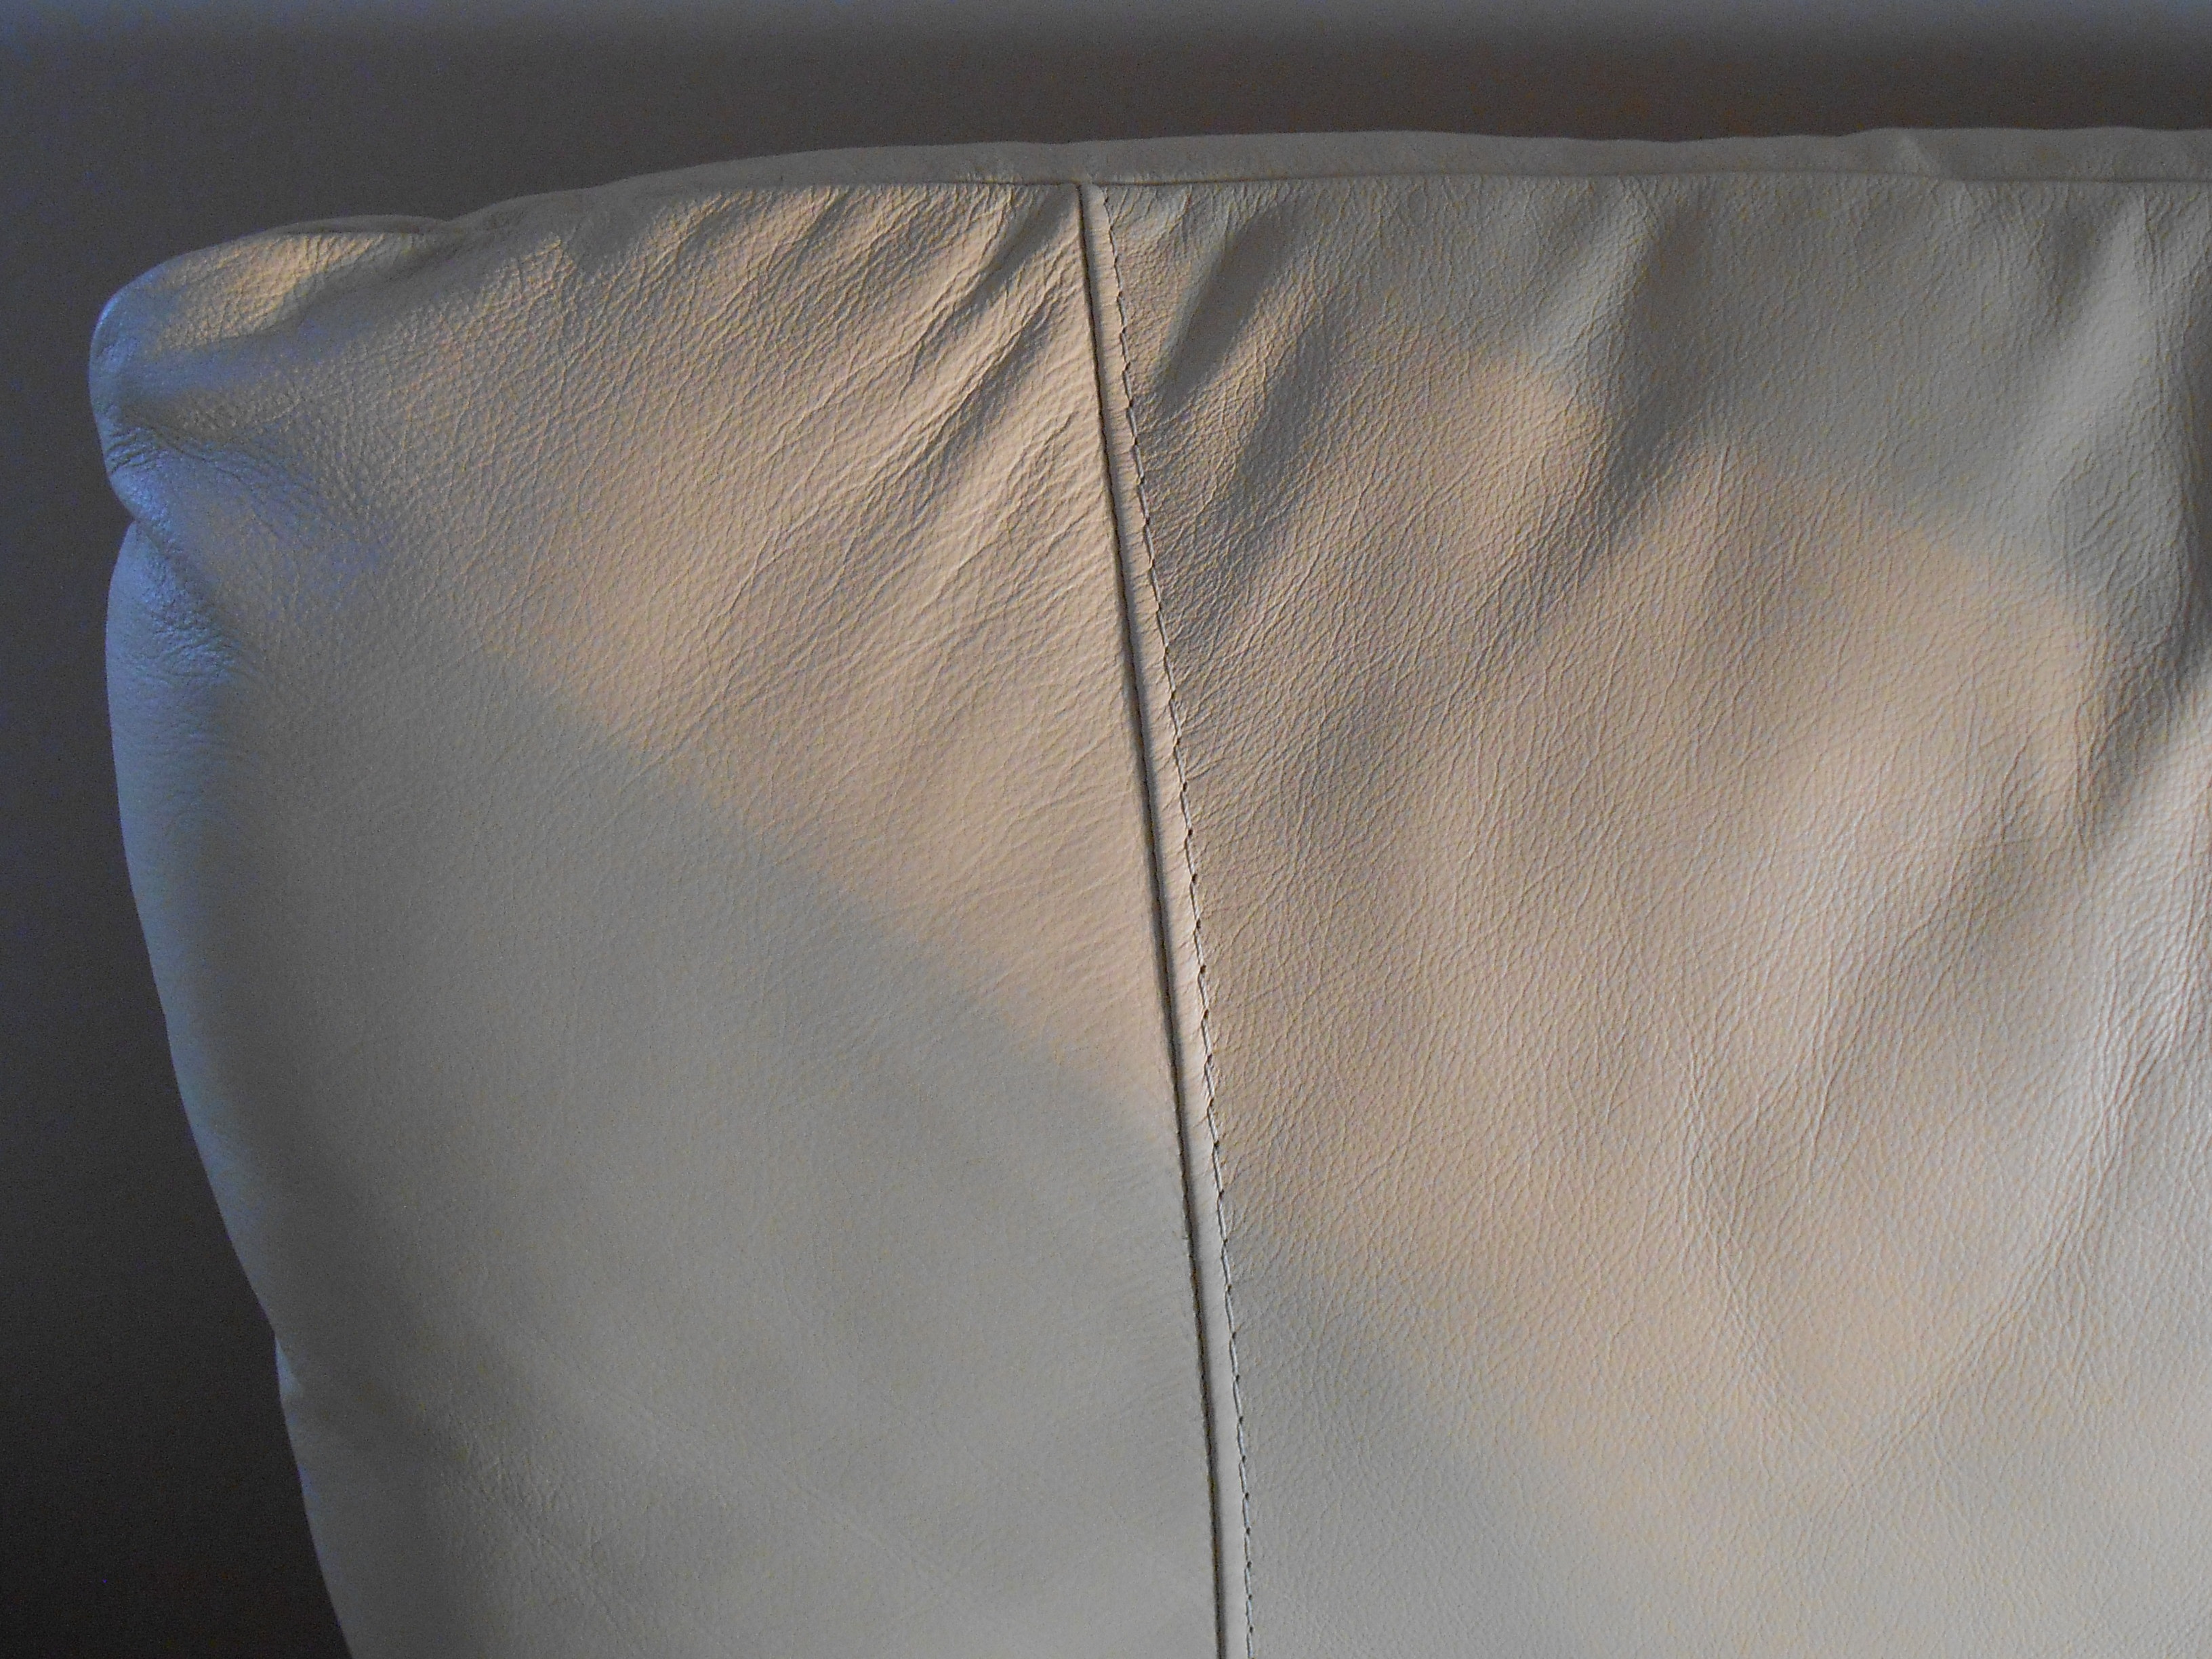
leather, texture, furniture, arm, material, human body, textile